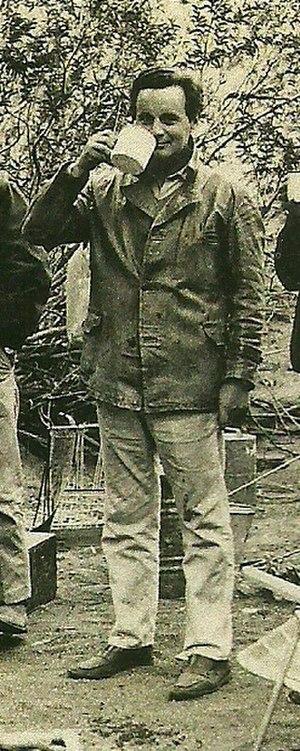
José Fernando Bonaparte est un paléontologue argentin né à Rosario le 14 juin 1928 et mort le 18 février 2020 à Mercedes.